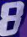
Number: 8